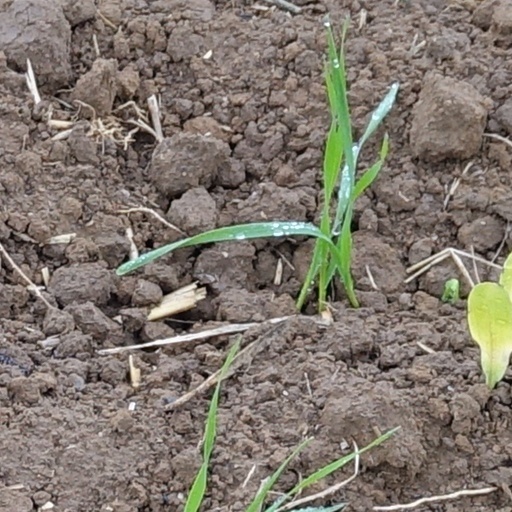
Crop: wheat